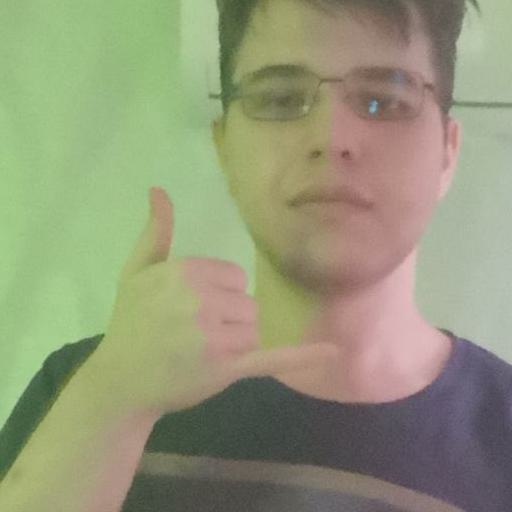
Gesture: call